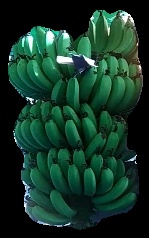
Variety: pachbale
Grade: grade1